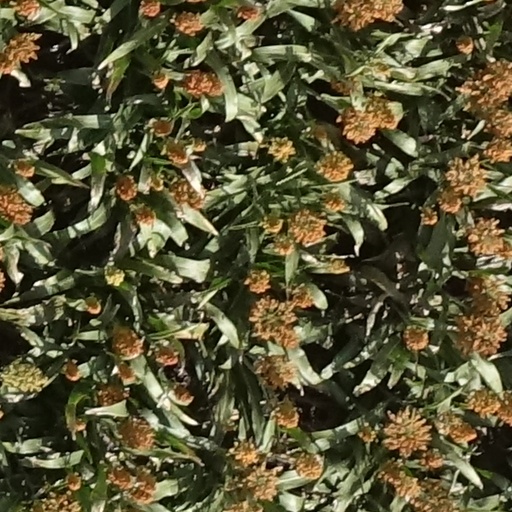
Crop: sorghum